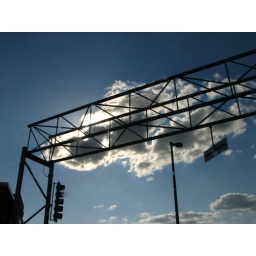
On the way to the District Convention in Lincoln, Nebraska... taken by the back seat driver through the window glass. :-D